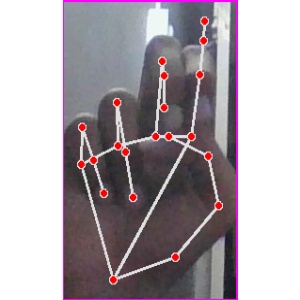
अक्षर: ह